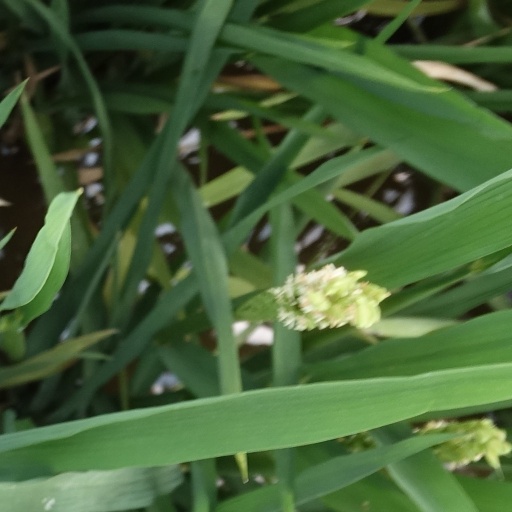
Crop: rice